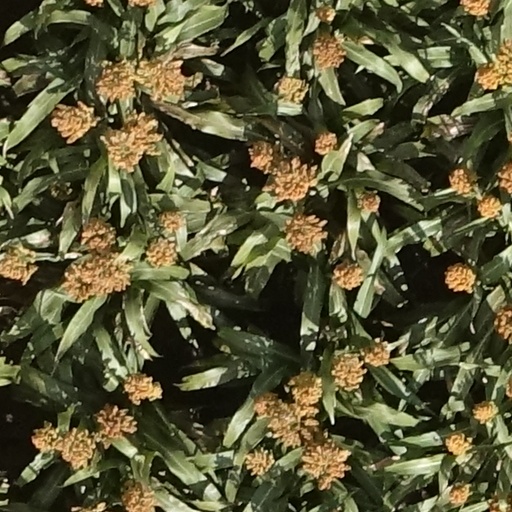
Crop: sorghum